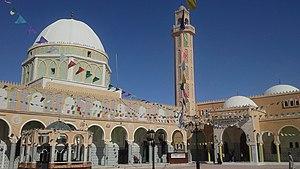
La zaouïa Tidjanya à Temacine
Tamacine ou Temacine est une commune de la wilaya d'Ouargla en Algérie à 10 km au sud-ouest de Touggourt.